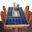
Label: table